Pineau d'Aunis

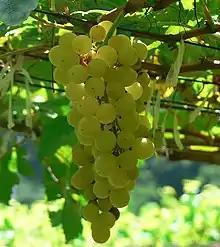
Though Pineau d'Aunis has been known as Chenin noir, it has no known relation with Chenin blanc. "(pictured)".

In 1816, André Jullien described Pineau d'Aunis as being widely grown throughout the Loire, particularly in the Loches commune of Touraine. In 1845, French ampelographer Alexandre-Pierre Odart described Pineau d'Aunis as "Chenin noir" which led to speculation that Chenin blanc, the notable Loire grape of Vouvray and Savennières, was a color mutation of Pineau d'Aunis. However, DNA testing in the early 21st century confirmed that Pineau d'Aunis is not related at all with Chenin blanc nor Pinot noir, with which it is frequently confused.